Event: Nepal Earthquake
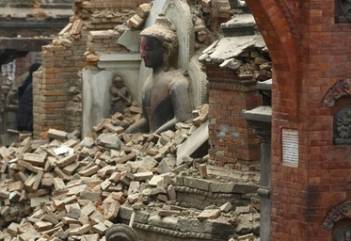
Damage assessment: damage